Mário Barbosa

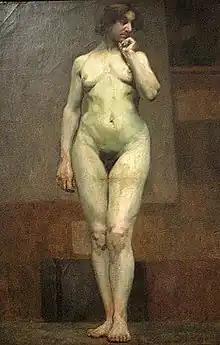
"Estudo de Academia" (Academy Study)

During his short time, Barbosa created several stunning works that have become an important part of Brazil's art heritage. He was one of the pioneers of modernism in Brazilian painting, along with his twin brother Dario Villares Barbosa. The works of Barbosa are notable for their vibrant colours, use of light, and the blending of various techniques and styles of painting. Barbosa was known for his paintings of figures, portraits, and landscapes. He was also recognized for his academic studies of human anatomy. Barbosa's artwork has been featured in various museums and galleries worldwide. He was particularly popular in his home country of Brazil, where his work has been shown in exhibitions such as the Brazilian Art Week in 2019.